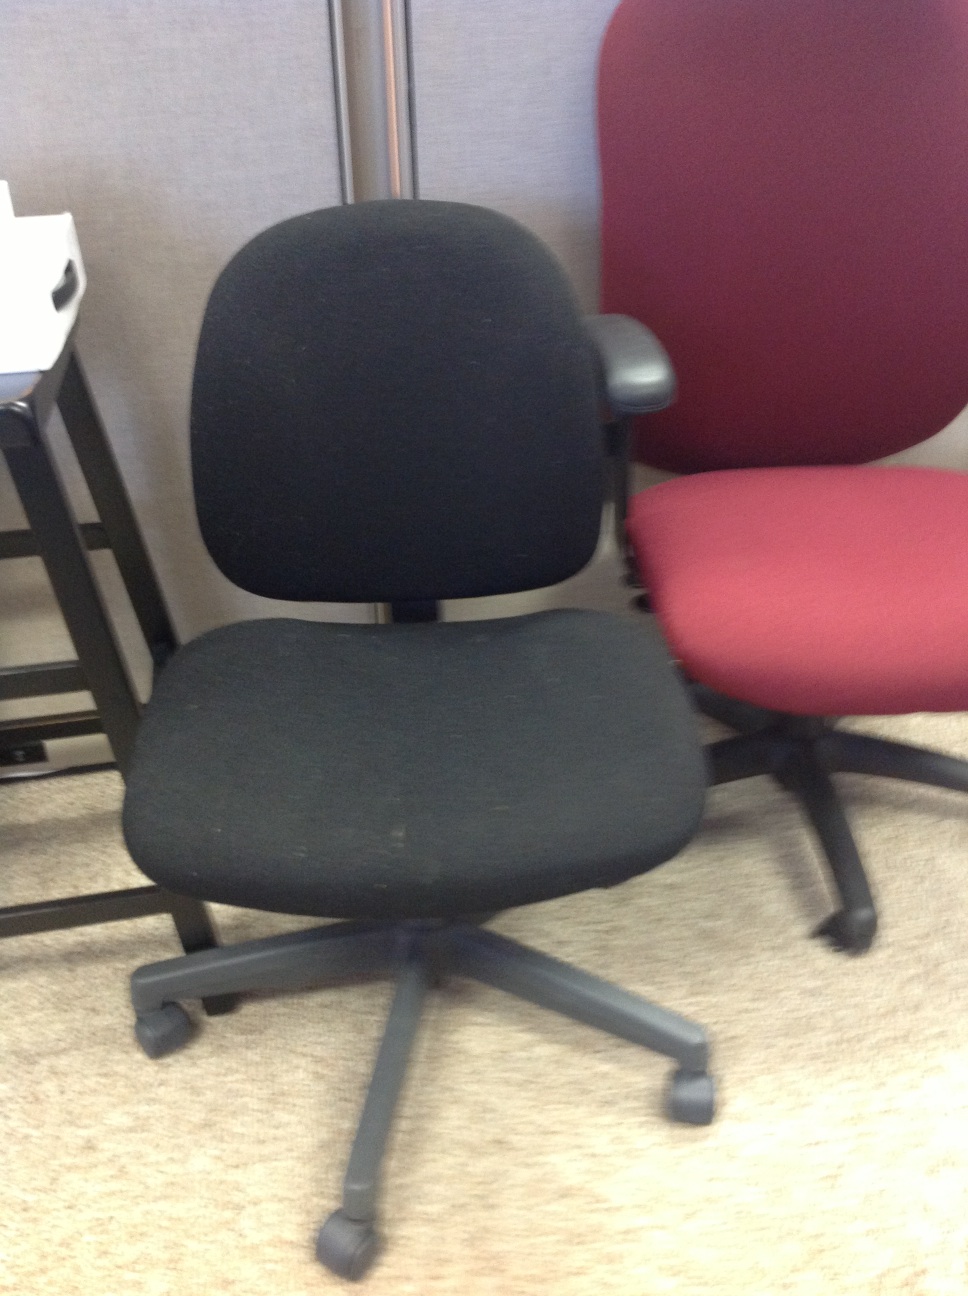Question: What is the address here?
Answer: unanswerable